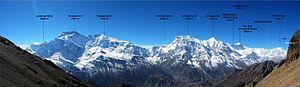
L'Annapurna est un massif de montagnes de l'Himalaya au Népal, comprenant six principaux sommets dont le plus haut, l'Annapurna I, culmine à 8 091 mètres, ce qui en fait le dixième plus haut sommet du monde.